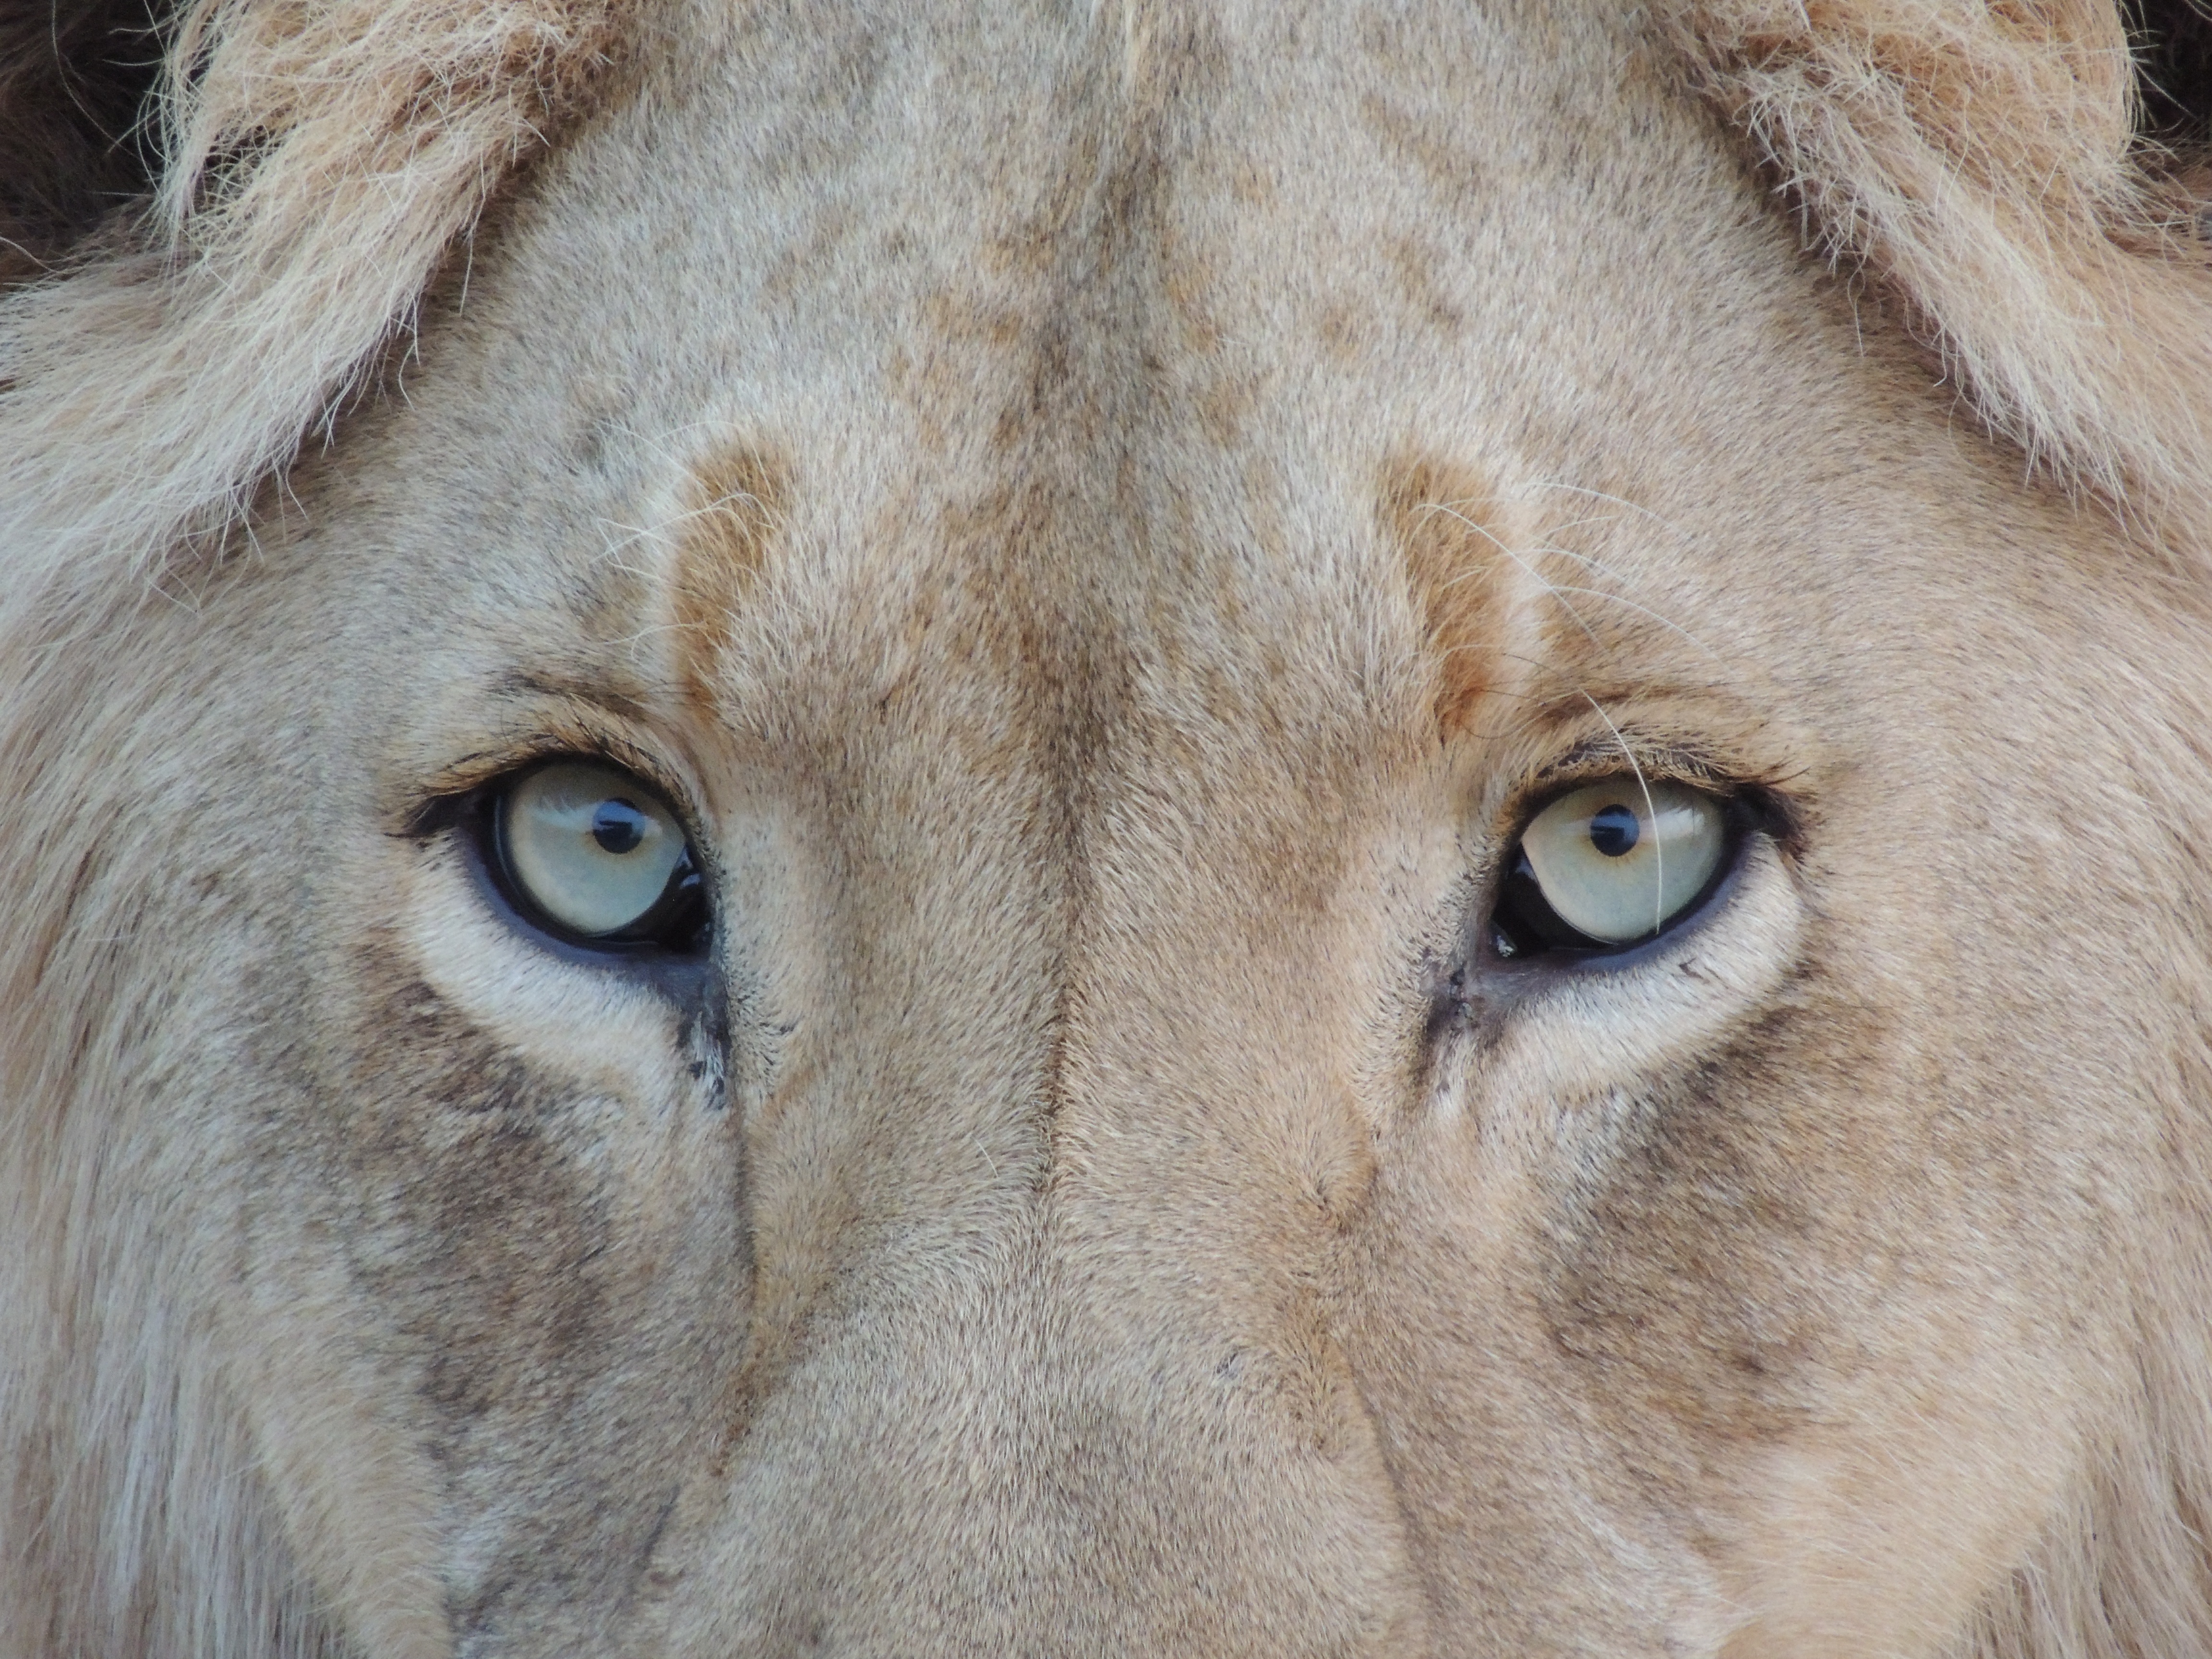
animal, animal photography, big cat, cat, close up, eyes, face, feline, fur, glare, lion, mane, staring, wild animal